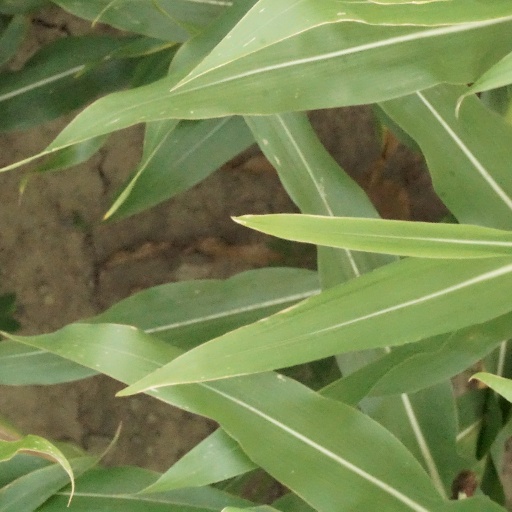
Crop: maize; corn